The Night Belongs to Us

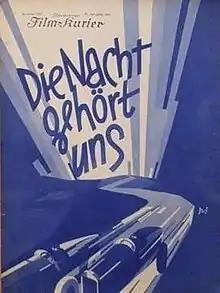

The Night Belongs to Us, released in English as The Night Is Ours or The Night Belongs to Us, is a 1929 German sports romance sound film directed by Carl Froelich and Henry Roussel, and starring Hans Albers, Charlotte Ander, and Otto Wallburg.